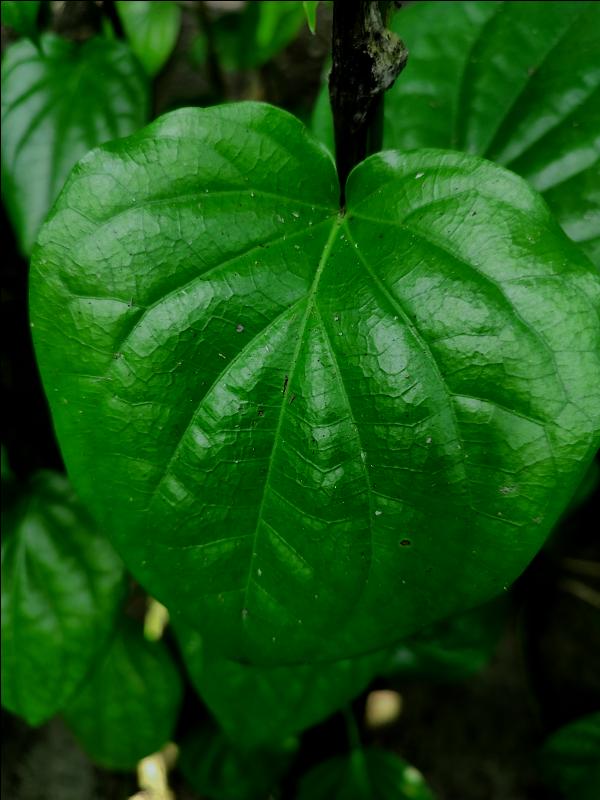
Label: Healthy_Leaf